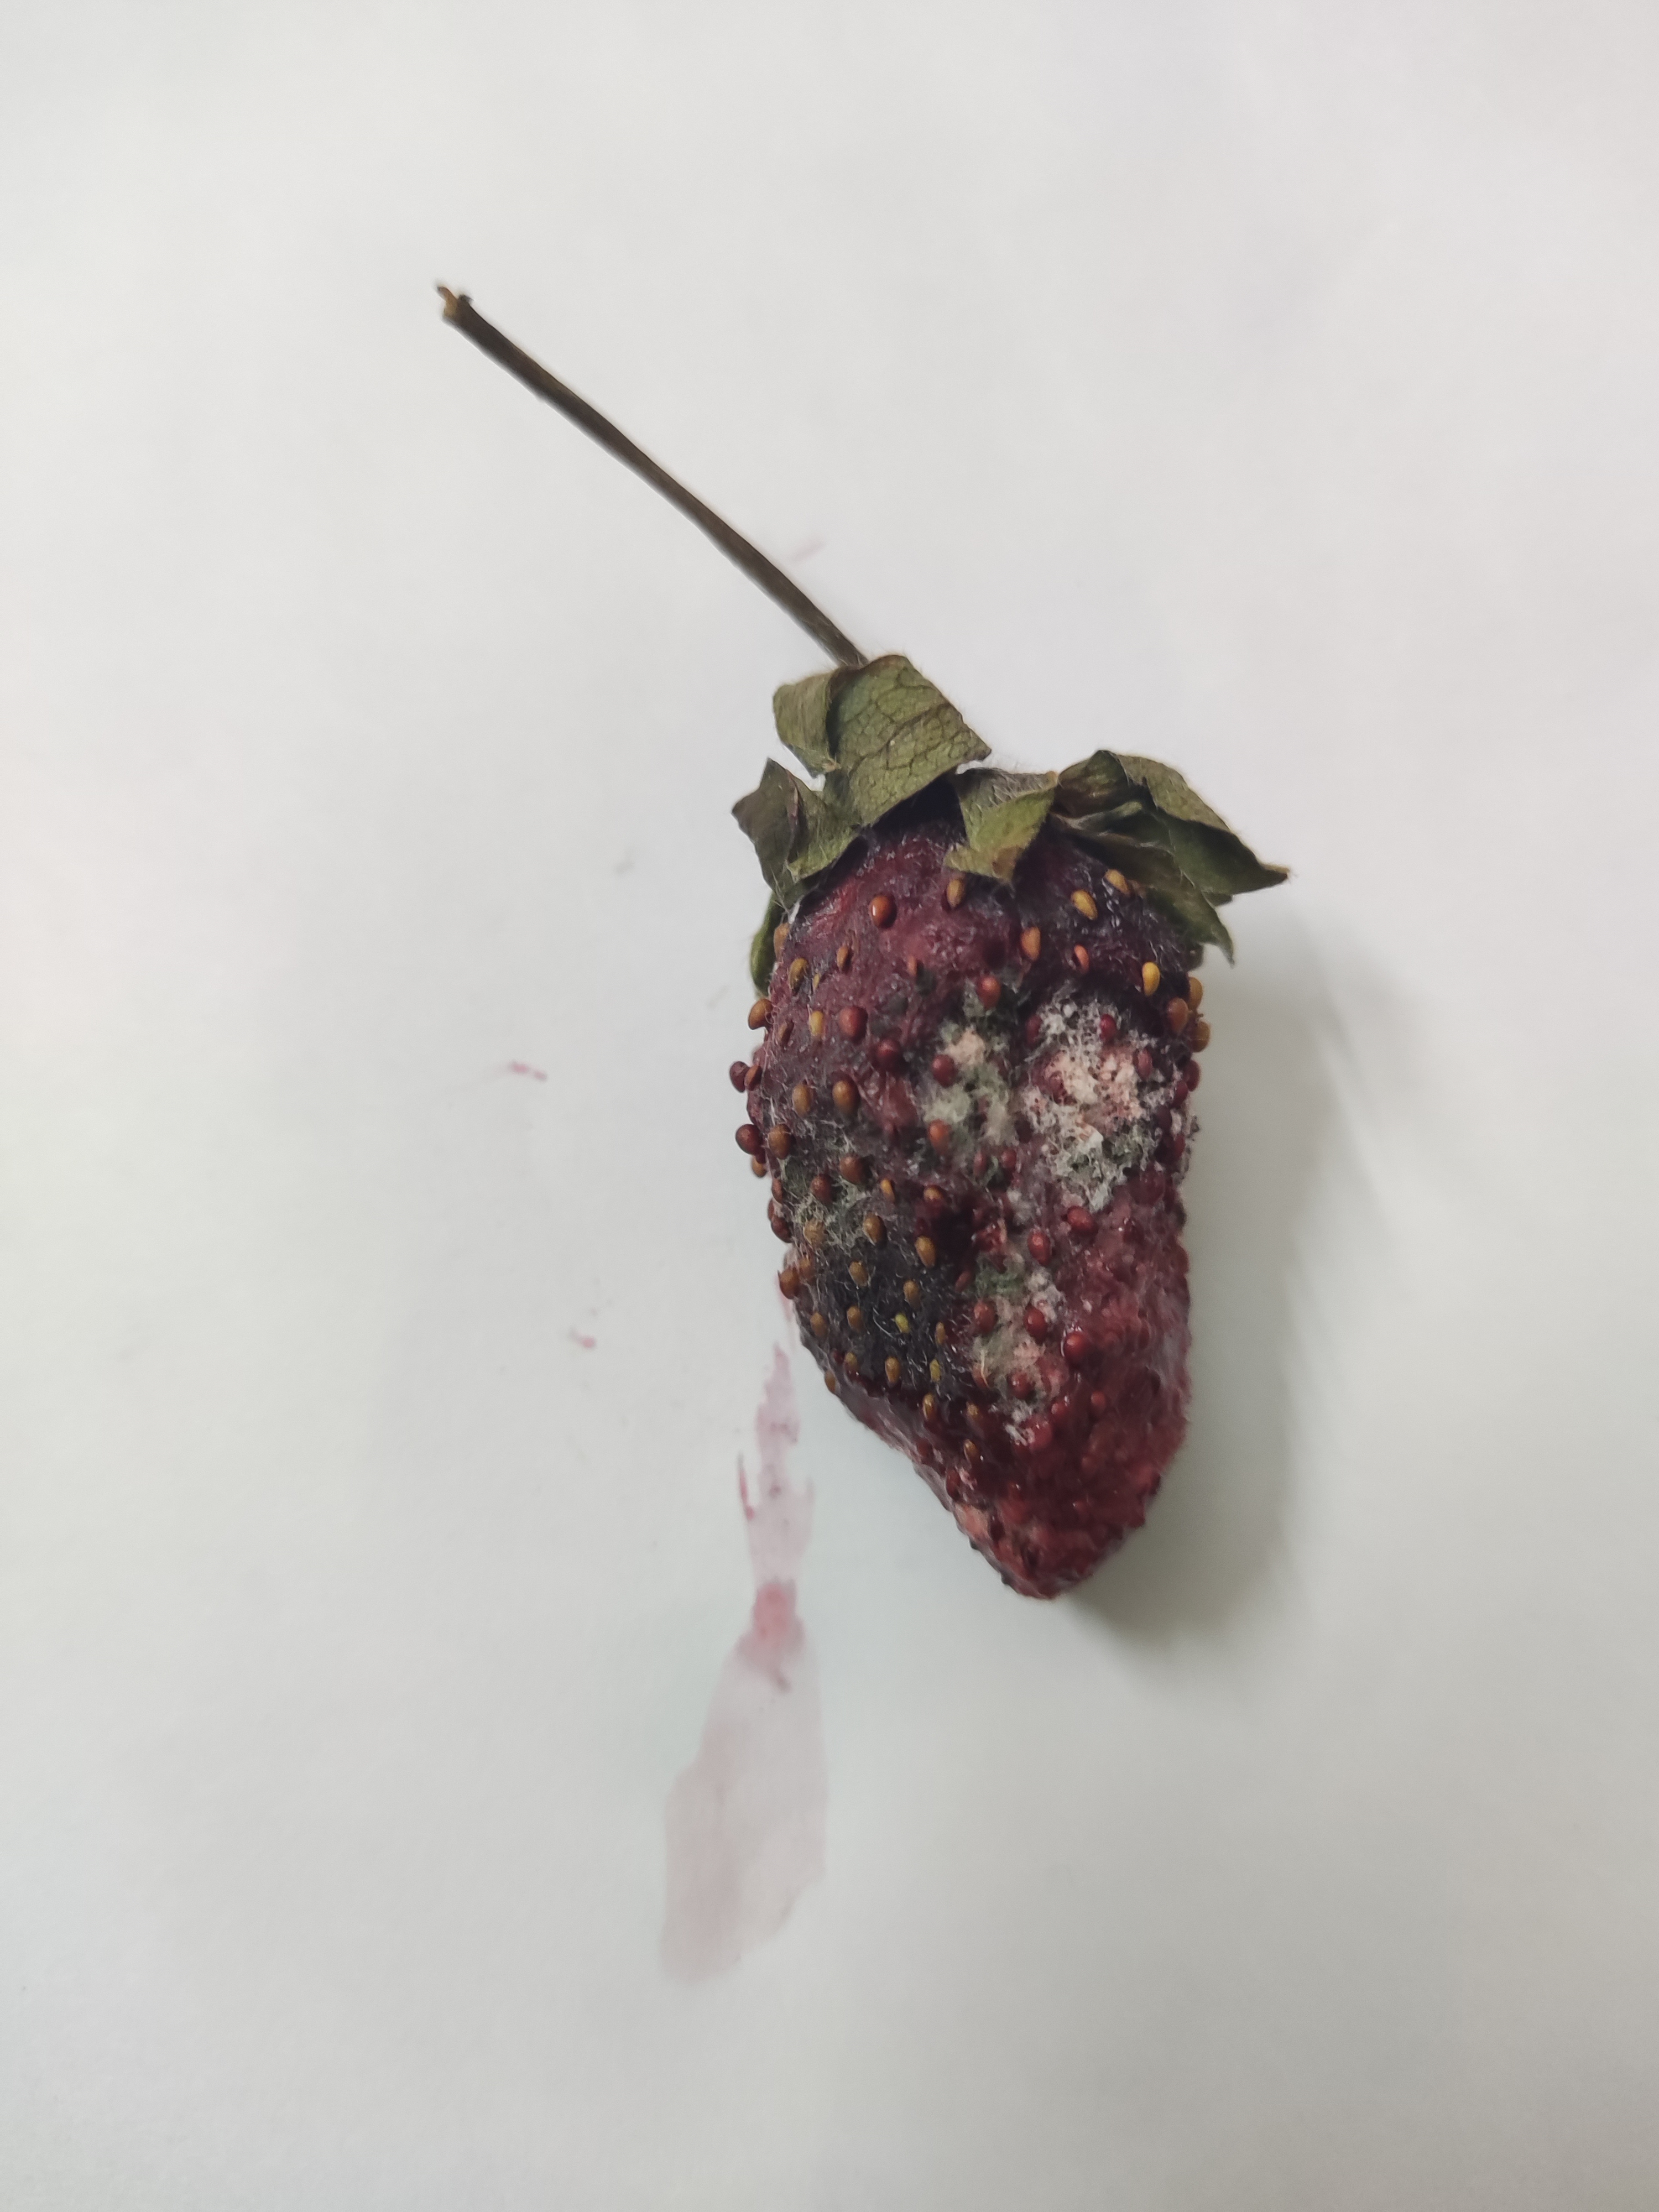
Fruit: strawberry
Condition: rotten